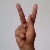
The image shows a hand gesture representing the letter 'K' in Indian Sign Language.